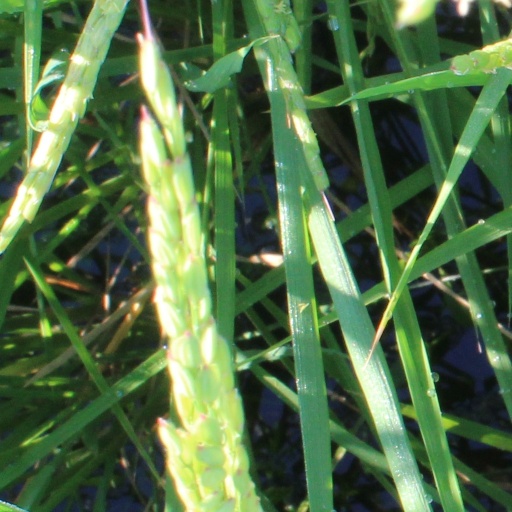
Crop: rice